Randal Beard

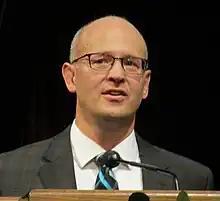
Randal Beard in 2018

Randal W. Beard from the Brigham Young University, Provo, UT was named Fellow of the Institute of Electrical and Electronics Engineers (IEEE) in 2015 for "contributions to the theory and practice of guidance, control, and team coordination of unmanned aerial vehicles".